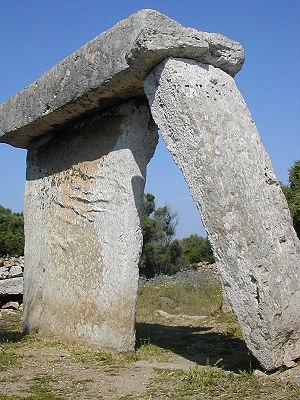
La culture talayotique est une culture archéologique qui s'est développée dans la partie orientale des îles Baléares pendant les âges du bronze et du fer. Ses origines datent de la fin du IIᵉ millénaire av. J.-C., à la suite de la crise et de l'évolution de la société qui la précède. Elle tire son nom du talayot, un type de tour mégalithique emblématique de cette période.